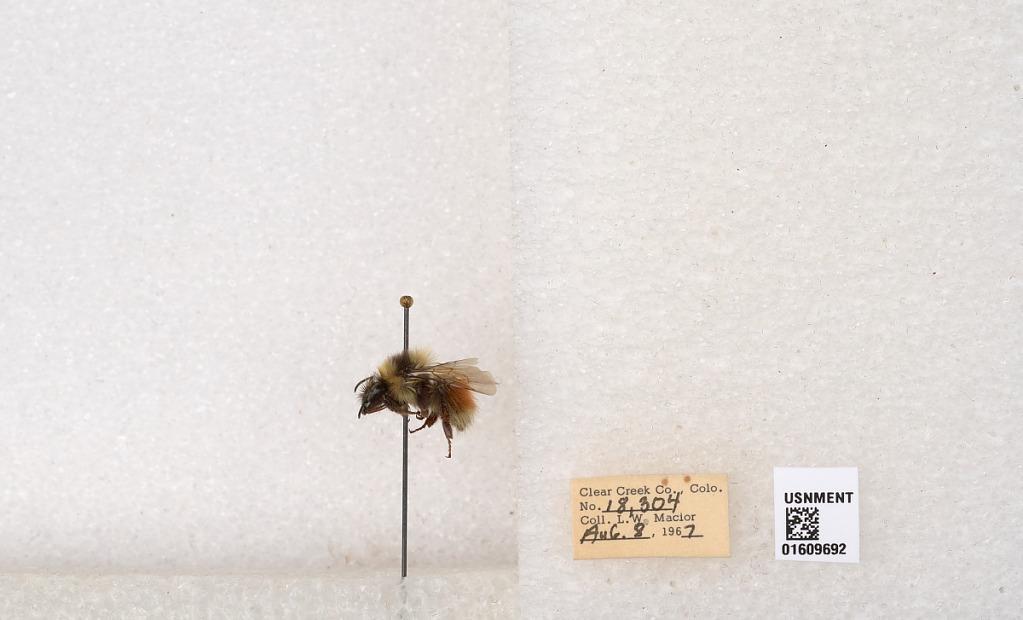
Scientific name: Bombus (Pyrobombus) sylvicola Kirby
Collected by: L. Macior
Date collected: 1967-8-8
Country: United States
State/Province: Colorado
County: Clear Creek
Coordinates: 39.6856, -105.645